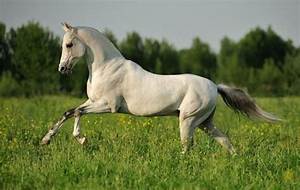
Label: horse